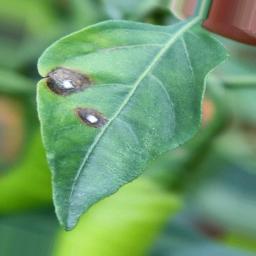
Label: cercospora